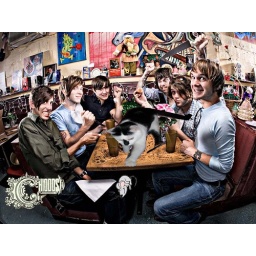
i cut my cat out and used the clone tool to cover the white around it. then i added a mouse